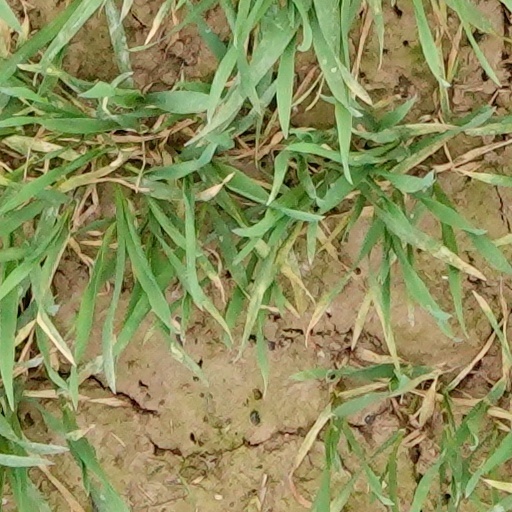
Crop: wheat